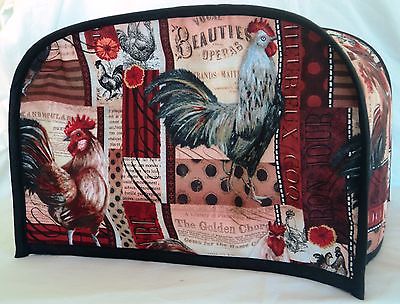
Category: toaster